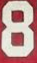
Number: 8